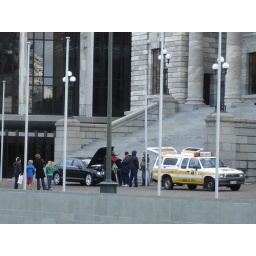
$480,000 worh of car sitting in front of Parliament House. Not broken down but being filmed for a TV show.